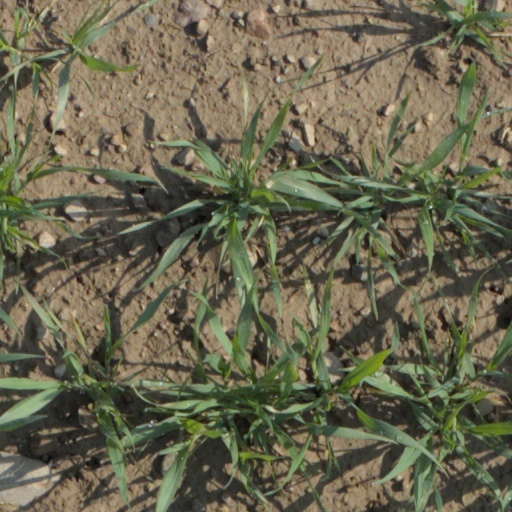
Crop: wheat